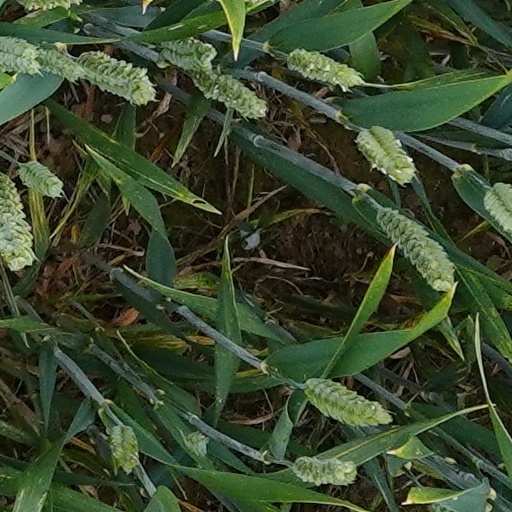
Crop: wheat